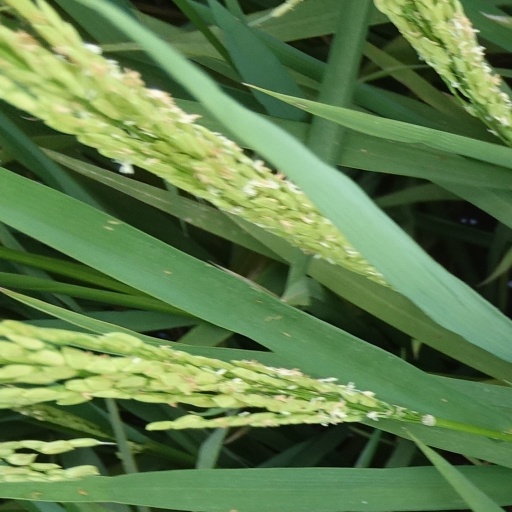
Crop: rice